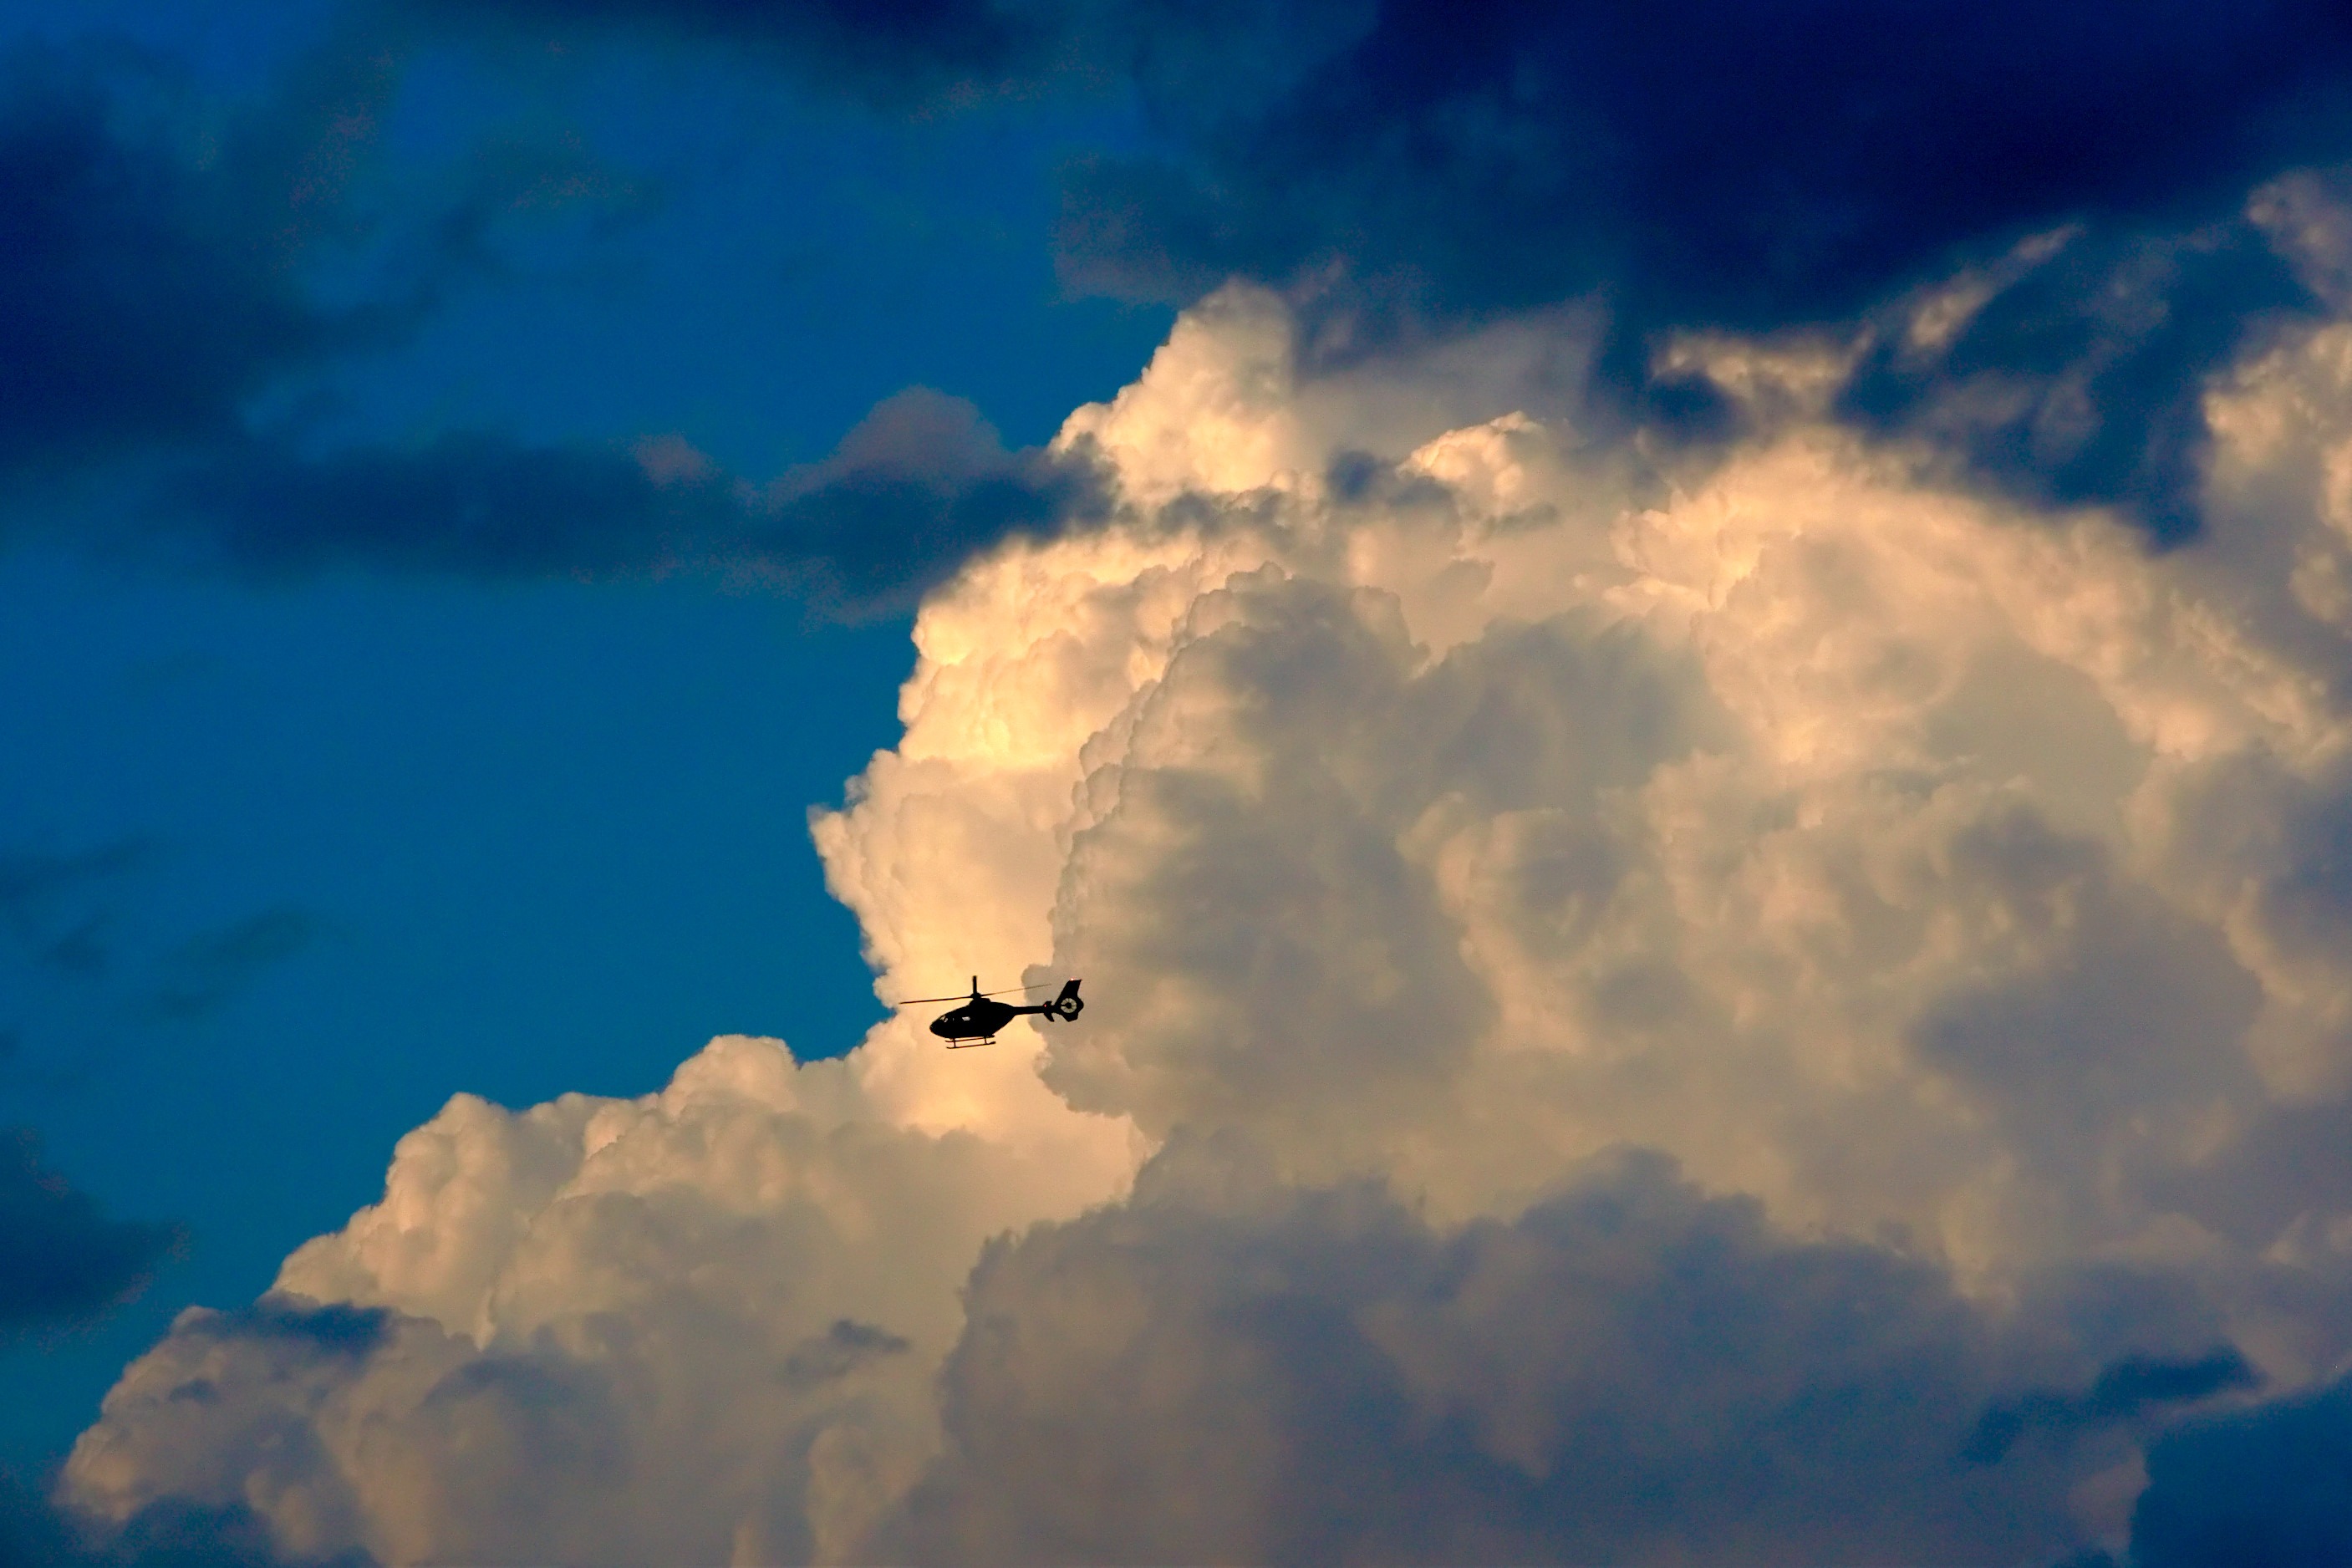
cloud, sky, sunset, sunlight, dawn, atmosphere, dusk, reflection, aviation, cumulus, blue, helicopter, clouds, meteorological phenomenon, atmosphere of earth